Jerry Remy

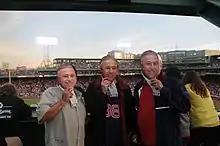
Red Sox fans with Jerry Remy masks at Fenway Park in 2008

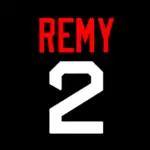
Patch worn by the Red Sox in memory of Remy during the 2022 season

Remy and broadcast partner Don Orsillo won four New England Emmy awards, and Remy was voted Massachusetts' favorite sports announcer in 2004 by "Sports Illustrated". Remy was inducted into the Boston Red Sox Hall of Fame in 2006, and elected honorary President of Red Sox Nation in 2007. NESN and the Red Sox celebrated Jerry Remy Day at Fenway Park on June 24, 2008, in honor of Remy's 20 years of service for the network. He was inducted into the Massachusetts Broadcasters Hall of Fame in 2017.